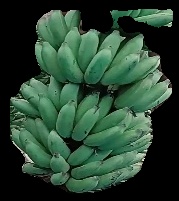
Variety: elakki-bale
Grade: grade1